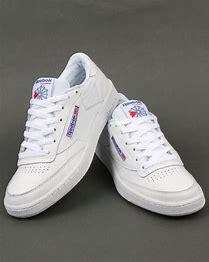
Brand: Reebok
Model: Club C 85